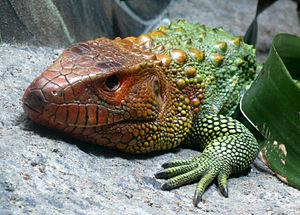
Dracaena guianensis, appelé lézard-caïman ou dracène, est une espèce de sauriens de la famille des Teiidae.